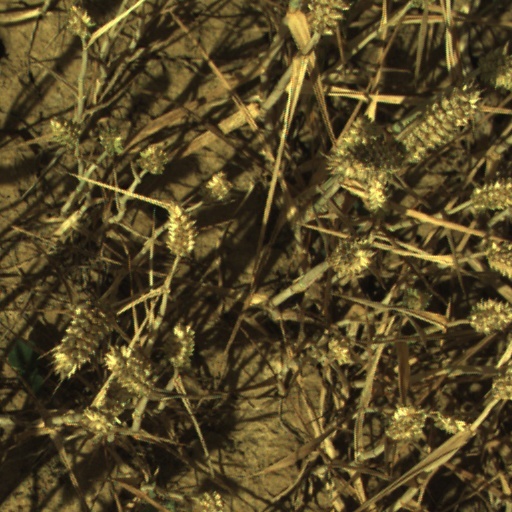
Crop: wheat